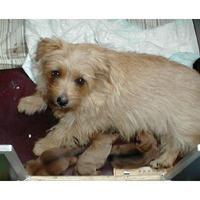
Norfolk_terrier